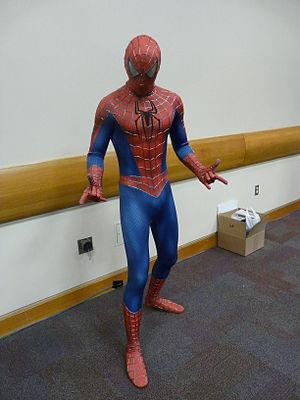
Spider-Man 3 est un film de super-héros américain réalisé par Sam Raimi, sorti en 2007. C'est le troisième opus de la franchise des films fondée sur les aventures de Spider-Man. Il conclut la trilogie entamée en 2002 avec Spider-Man et poursuivie en 2004 avec Spider-Man 2.